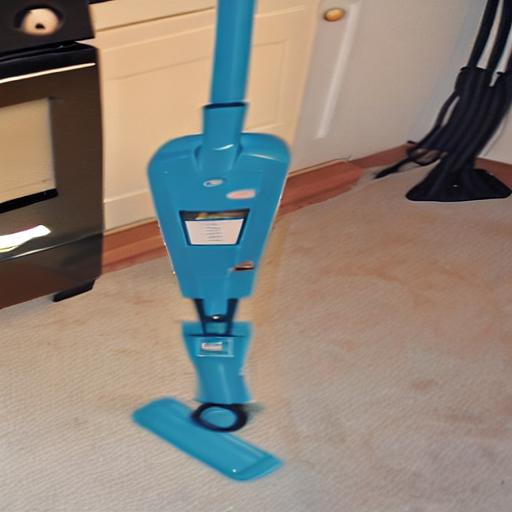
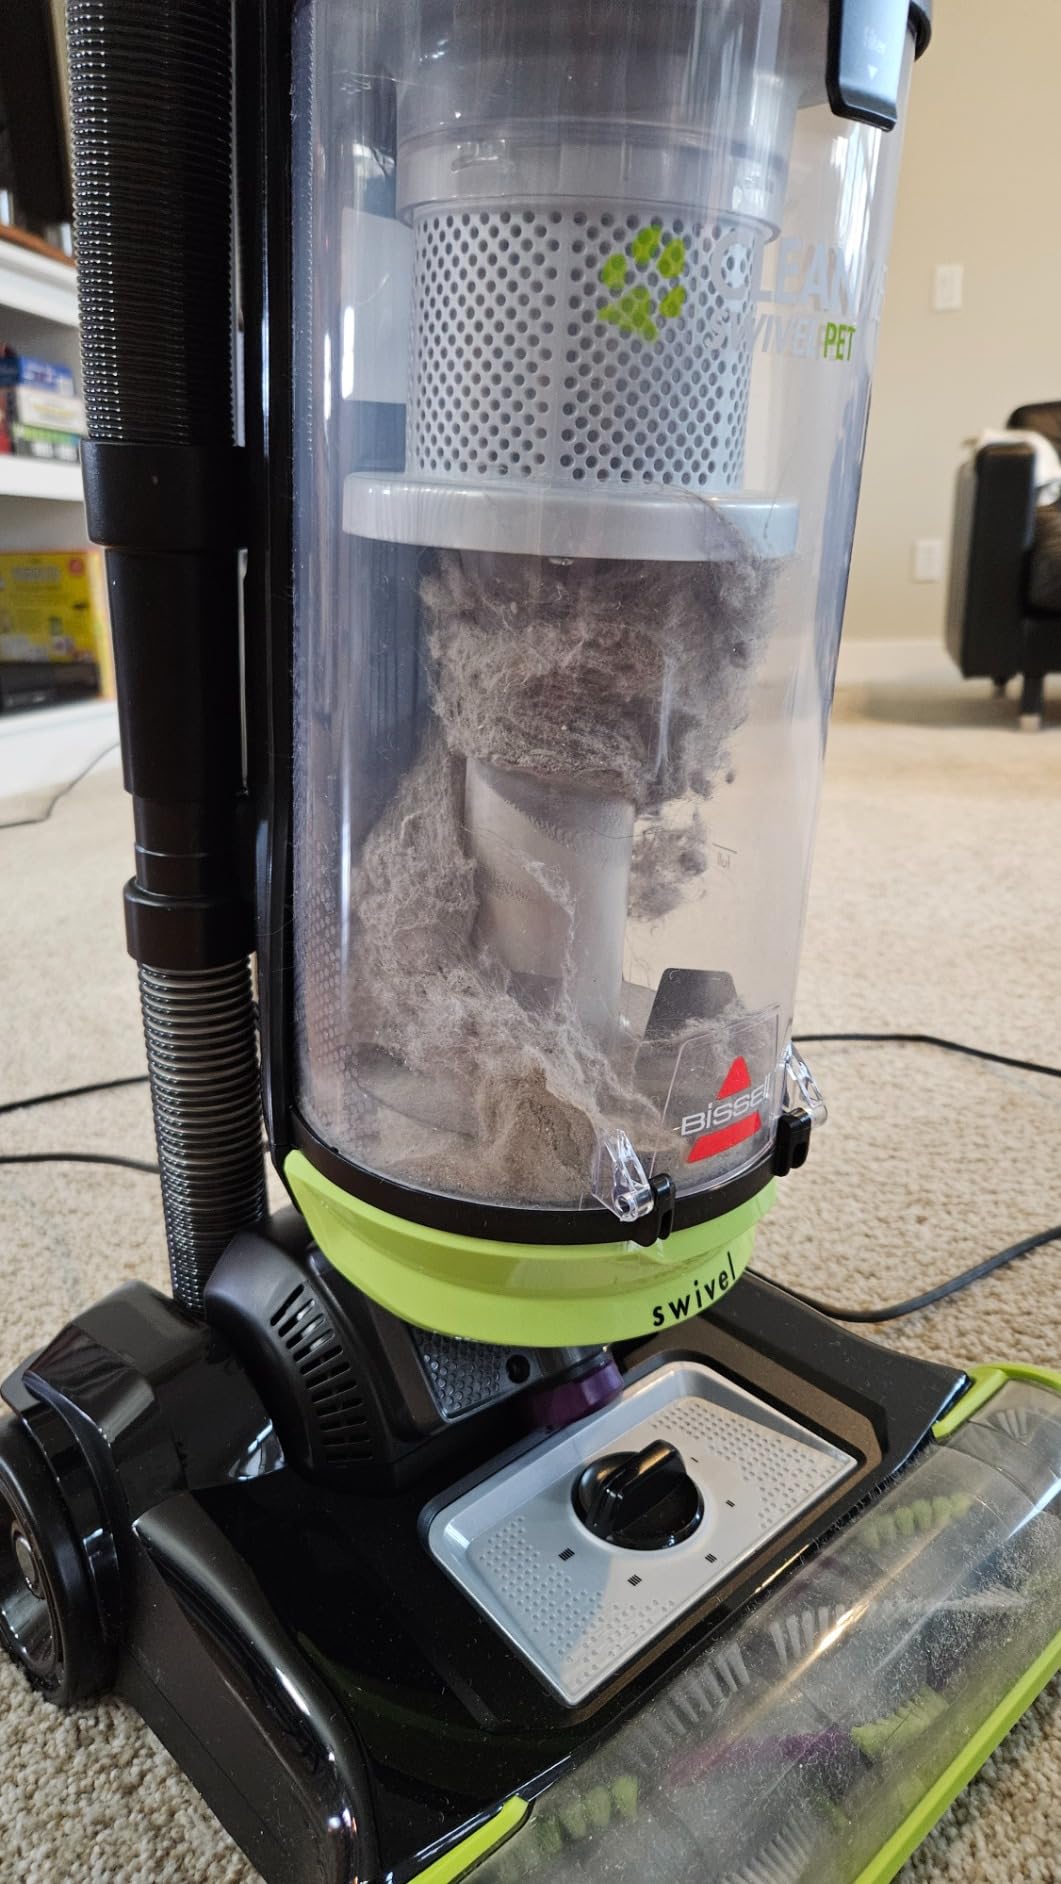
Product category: items_vacuum
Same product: no